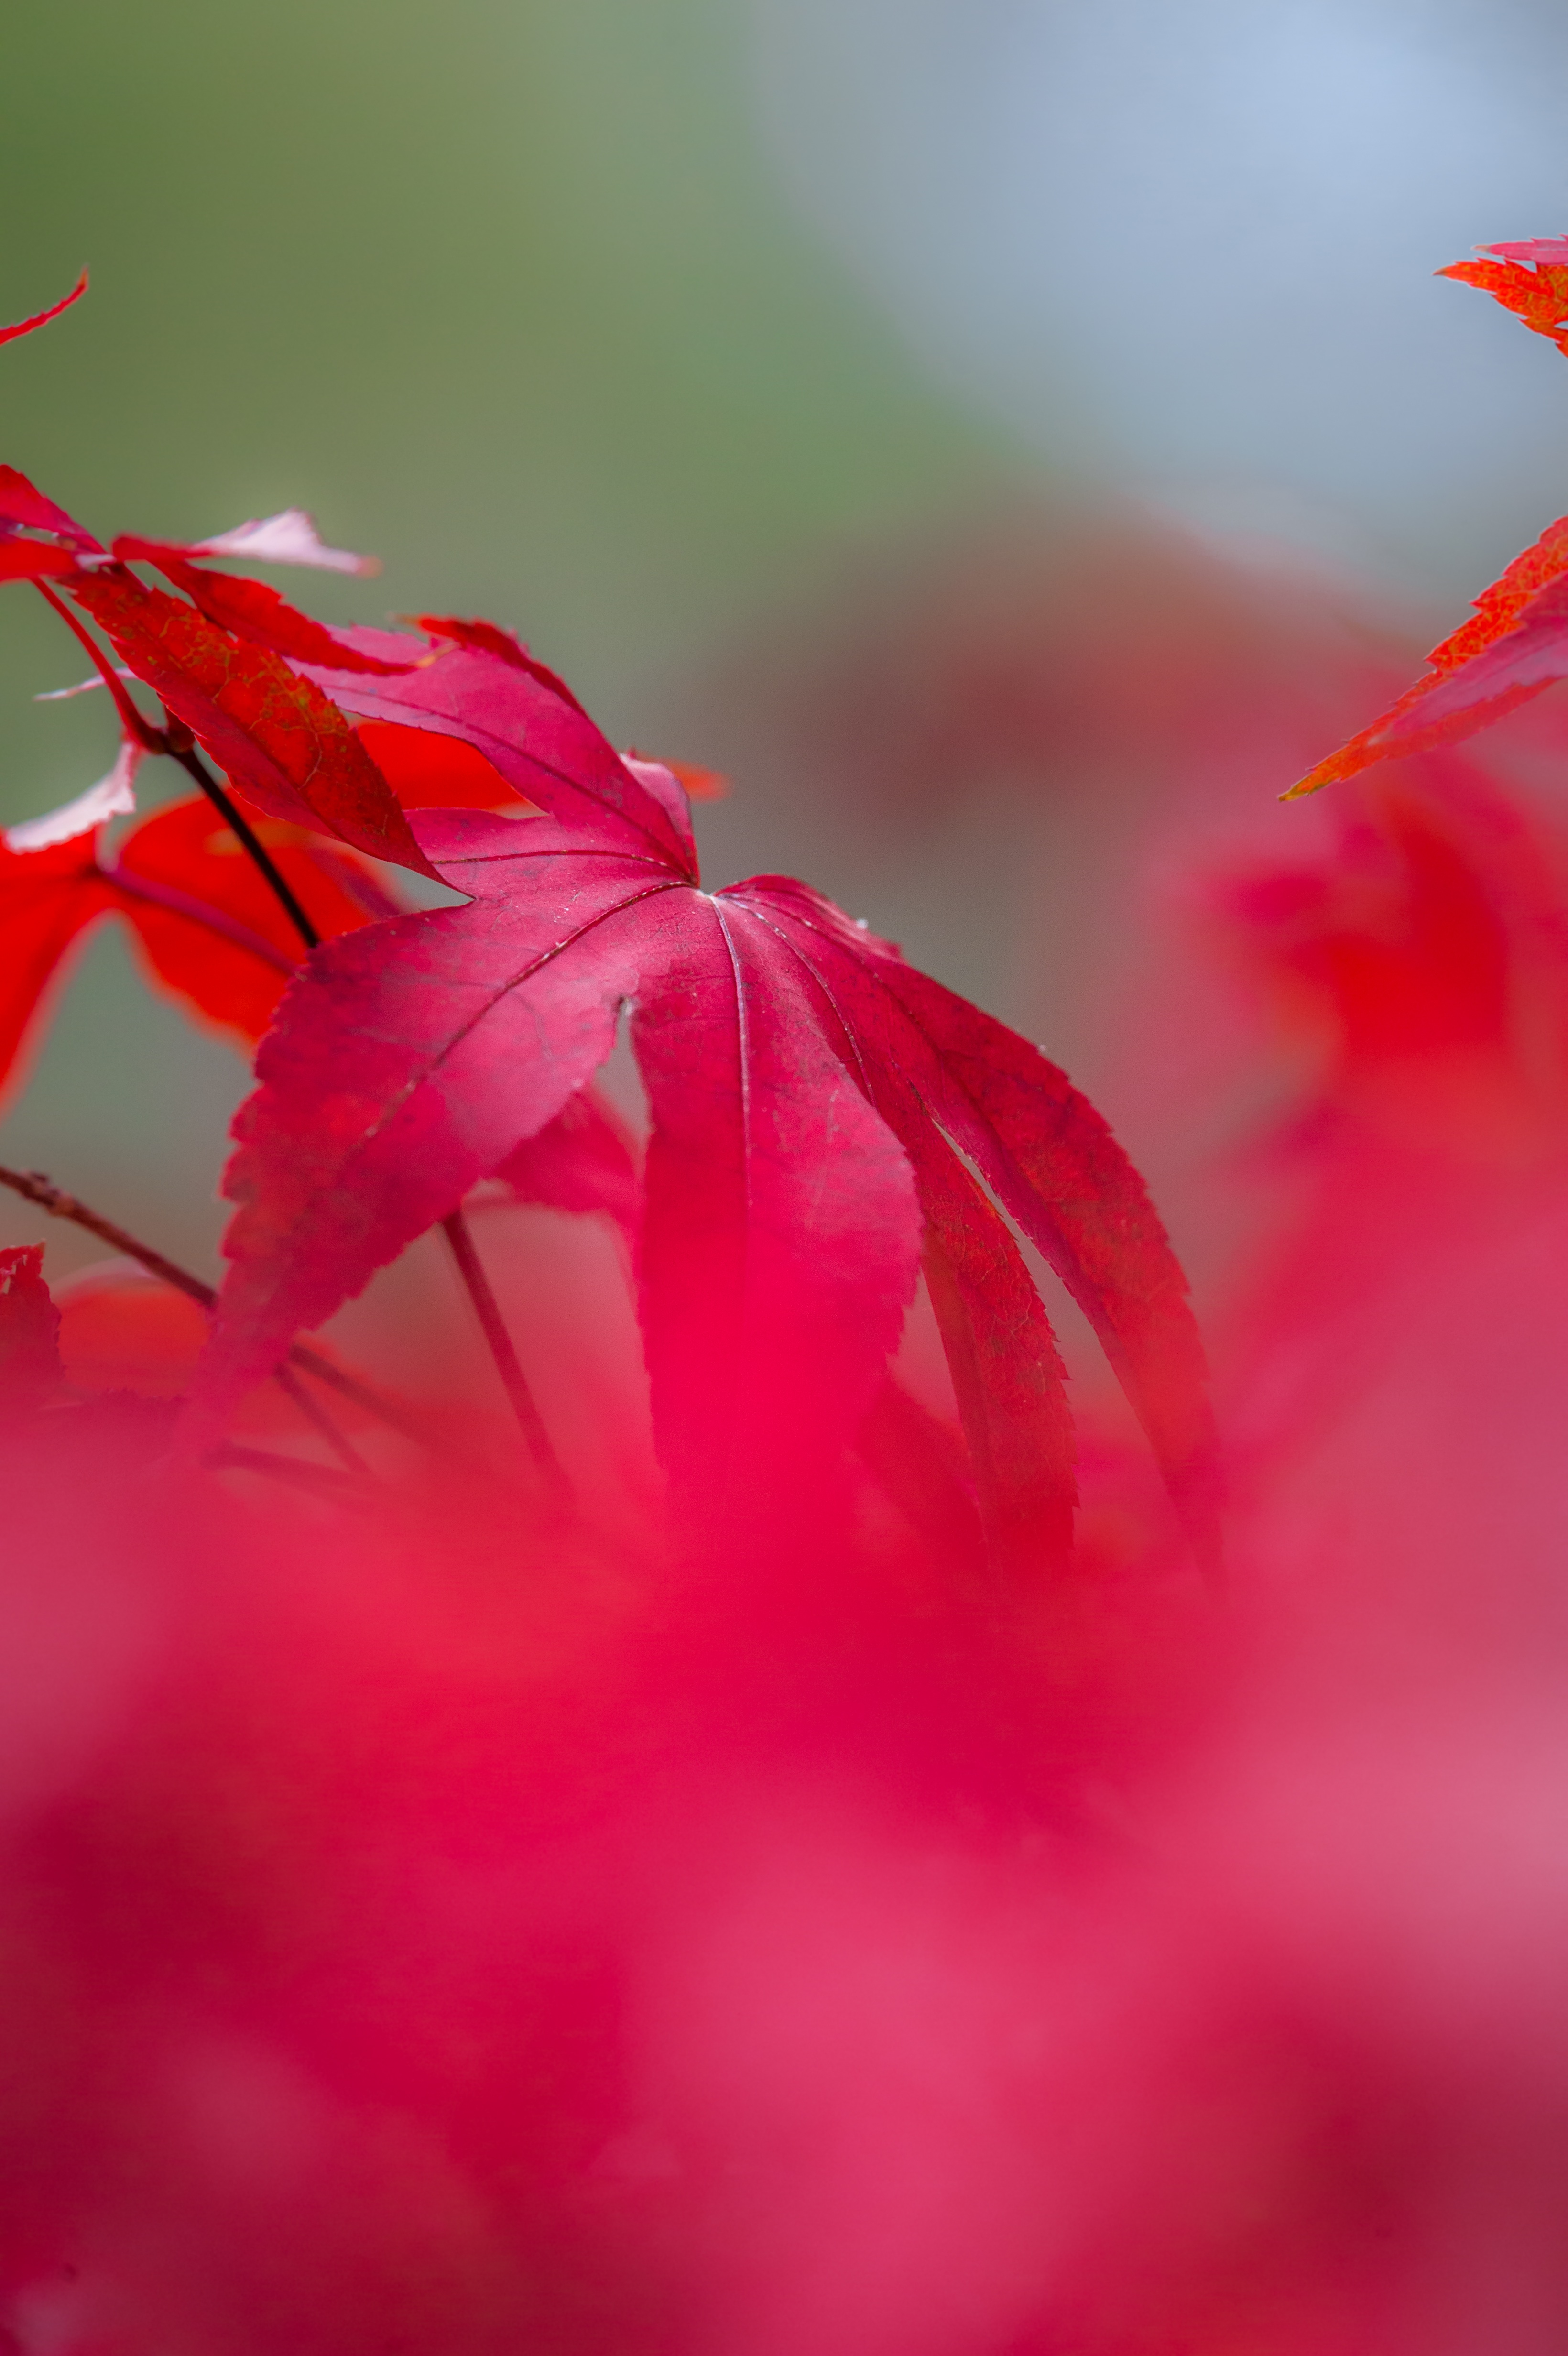
blossom, plant, sunlight, leaf, flower, petal, red, color, autumn, pink, flora, maple leaf, close up, macro photography, flowering plant, land plant